N700 Series Shinkansen

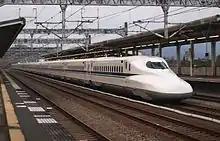
Set G15, December 2015

The N700-1000 series, or "N700A" (with "A" standing for "Advanced"), is a new version of the N700 series design delivered from August 2012, and entering revenue service from 8 February 2013.